HMNB Devonport

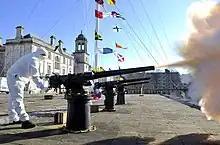
Firing of a gun salute from the battery at HMS "Drake"

In the 1970s the three dry docks (Nos. 5, 6 and 7) were rebuilt, expanded and covered over to serve as an up-to-date Frigate Refit Complex. They remain very much in use, together with the adjacent Quadrangle building, which (while extensively modernised within its original walls and roofs) continues to fulfil its original purpose, manufacturing items for ships in refit.